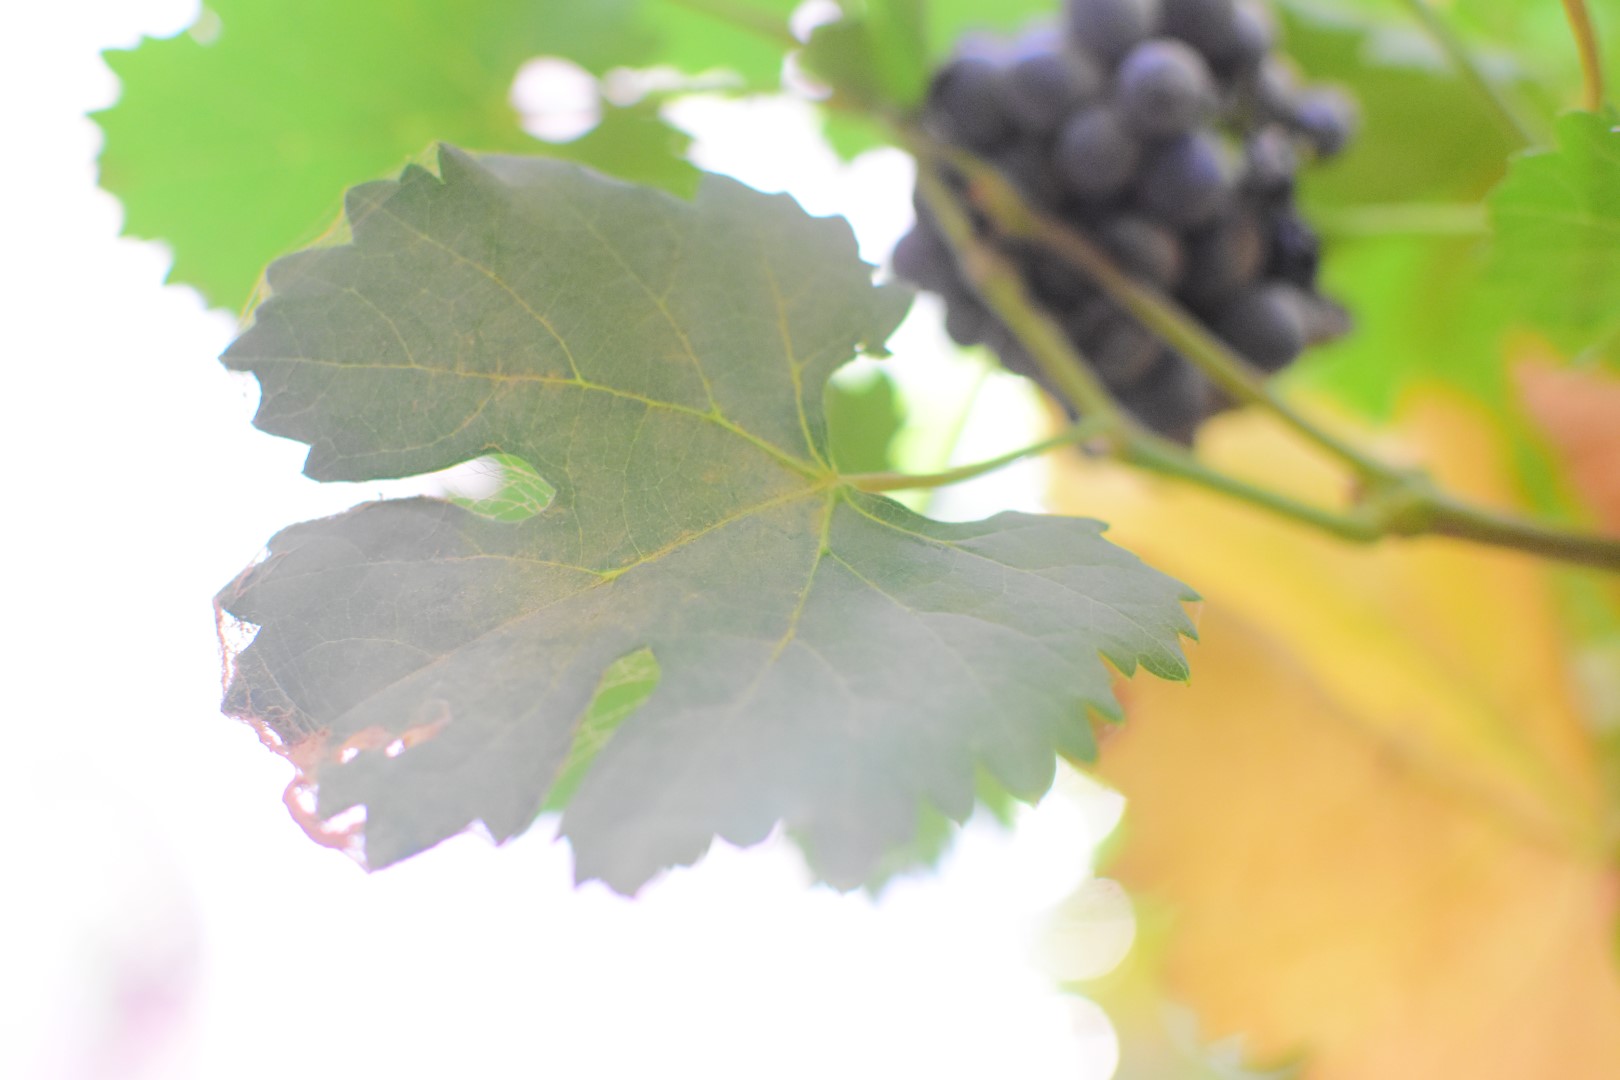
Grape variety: Aswud Balad